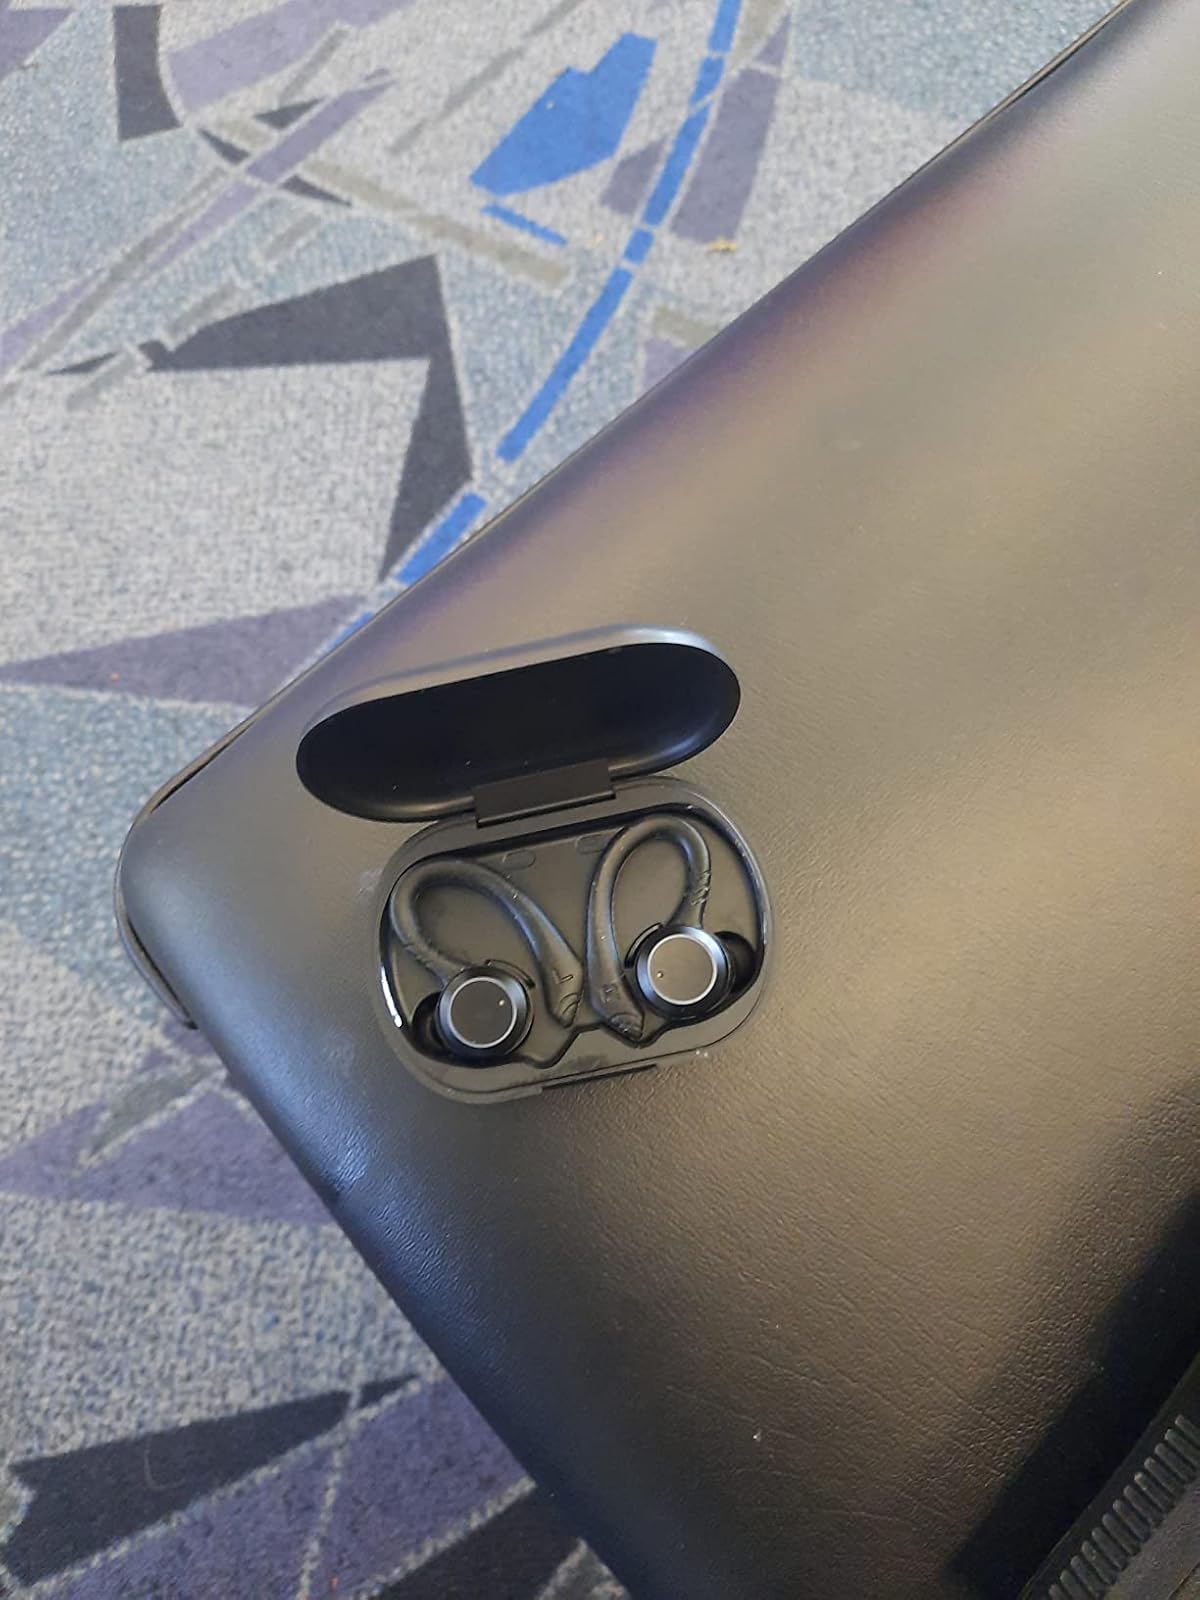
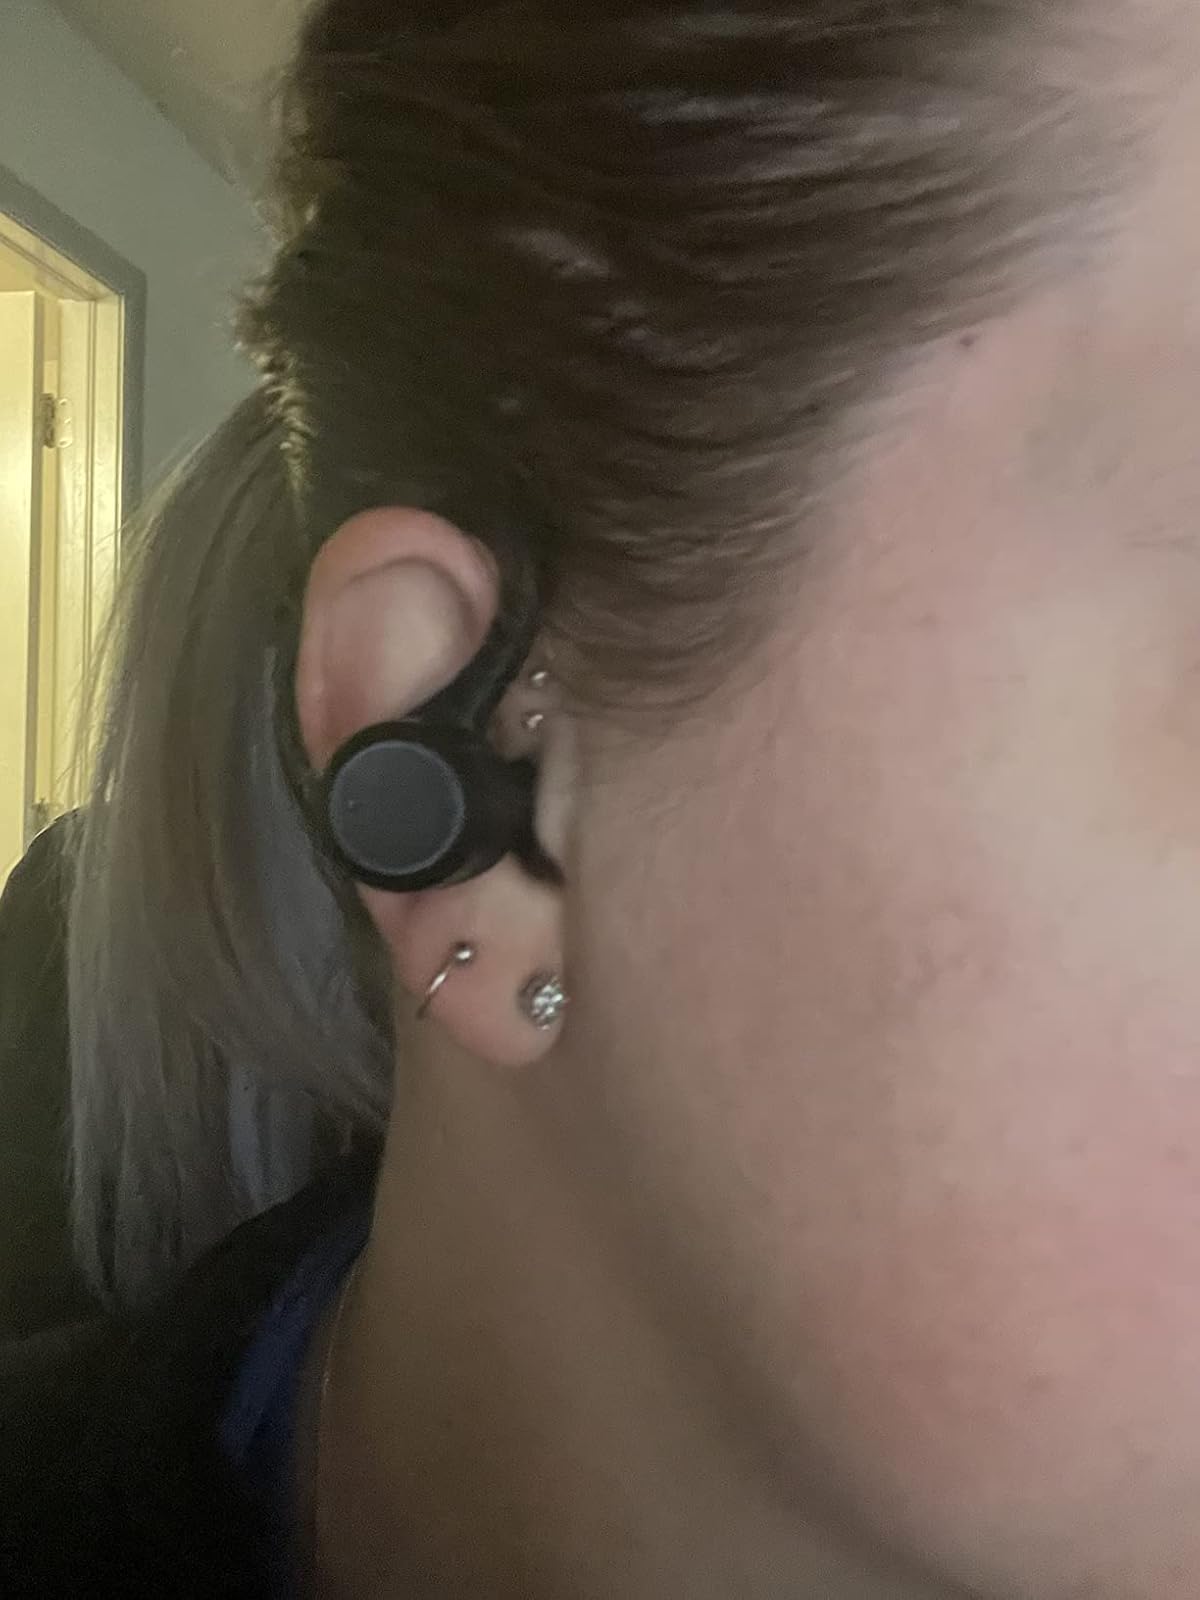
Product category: earbuds
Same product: yes